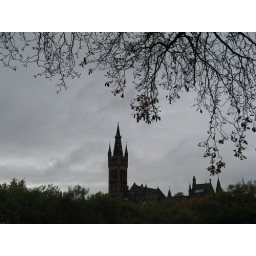
I liked the way the tower stands out against the moody sky